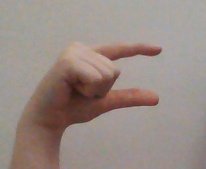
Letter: dal